Roman salute

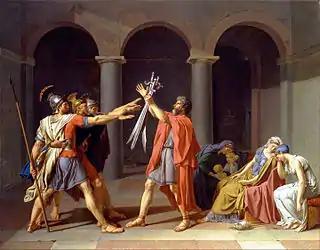
"The Oath of the Horatii" (1784), by Jacques-Louis David, the painting which originated the salute

The Roman salute, also known as the Fascist salute, is a gesture in which the right arm is fully extended, facing forward, with palm down and fingers touching. In some versions, the arm is raised upward at an angle; in others, it is held out parallel to the ground. In contemporary times, the gesture is typically associated with fascism and far-right politics, although it originated during the 18th century French Revolution and is pseudohistorically associated with ancient Rome.